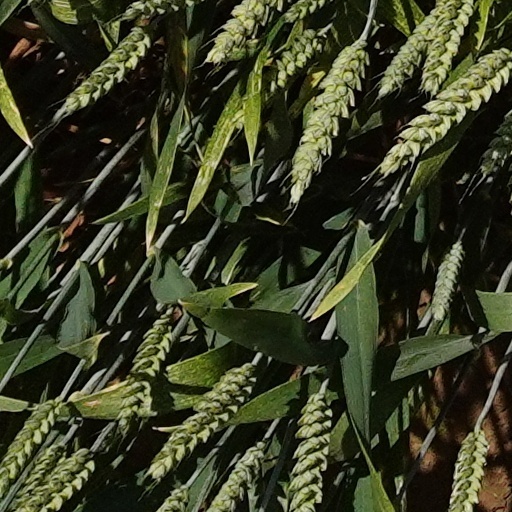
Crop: wheat